Bogenšperk Castle

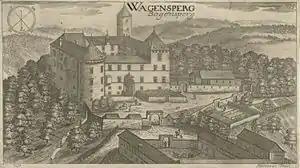
Bogenšperk Castle on a Valvasor's engraving from 1679

In its current form, the castle was likely begun by the noble house of Wagen as a replacement for Boltežar Wagen's nearby Lihtenberk Castle, already in disrepair and severely damaged by a major earthquake in 1511. After the 1630 death of Jurij Wagen, the last member of the family, the castle changed several owners until it was in 1672 finally bought by Johann Weikhard von Valvasor after his return from abroad. Thoroughly renovated, it was furnished with a graphic studio, a library, printing press and collection of curiosities. Due to the enormous cost of issuing Valvasor's book, "The Glory of the Duchy of Carniola", Valvasor became heavily indebted, and was forced to sell first his valuable library and, in 1692, his estates. His family moved to Krško, while the castle again changed several owners, the last being the noble family Windischgrätz, who abandoned the castle in 1943. While its interior furnishings were destroyed or looted, the castle itself survived the war intact and was in its immediate aftermath turned into a military hospital. From 1957 it was occupied by Jesuits, who carried out some preventive maintenance on the structure; in 1972, a systematic reconstruction effort began, at first led by the art historian Milan Železnik.